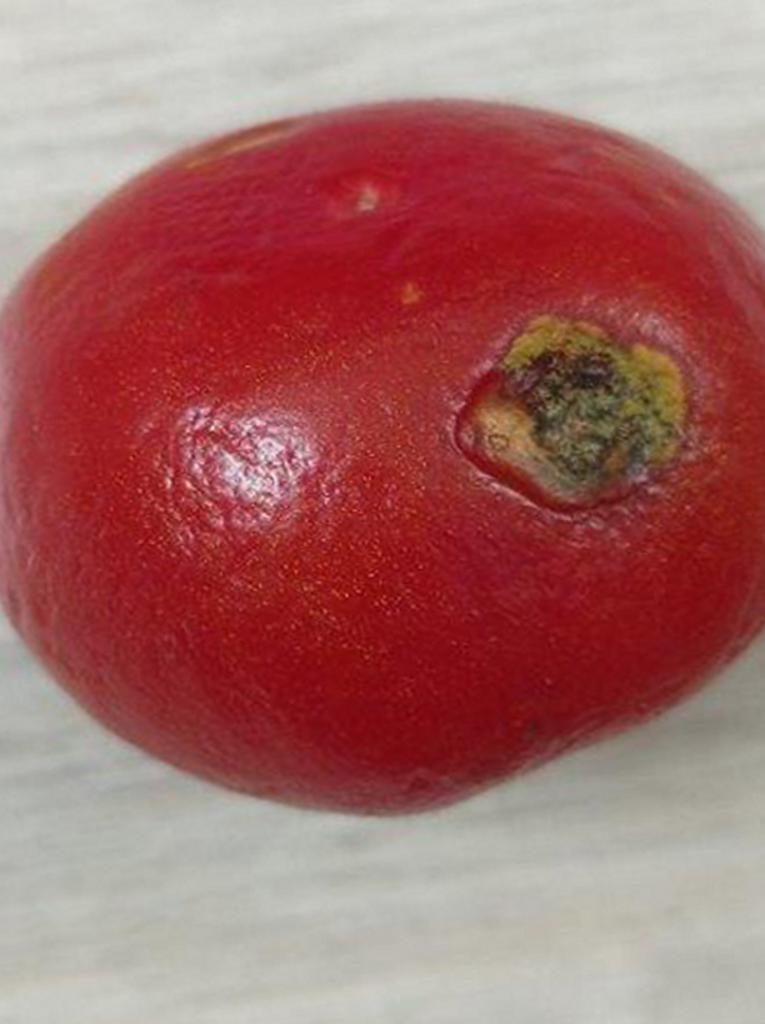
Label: Rotten